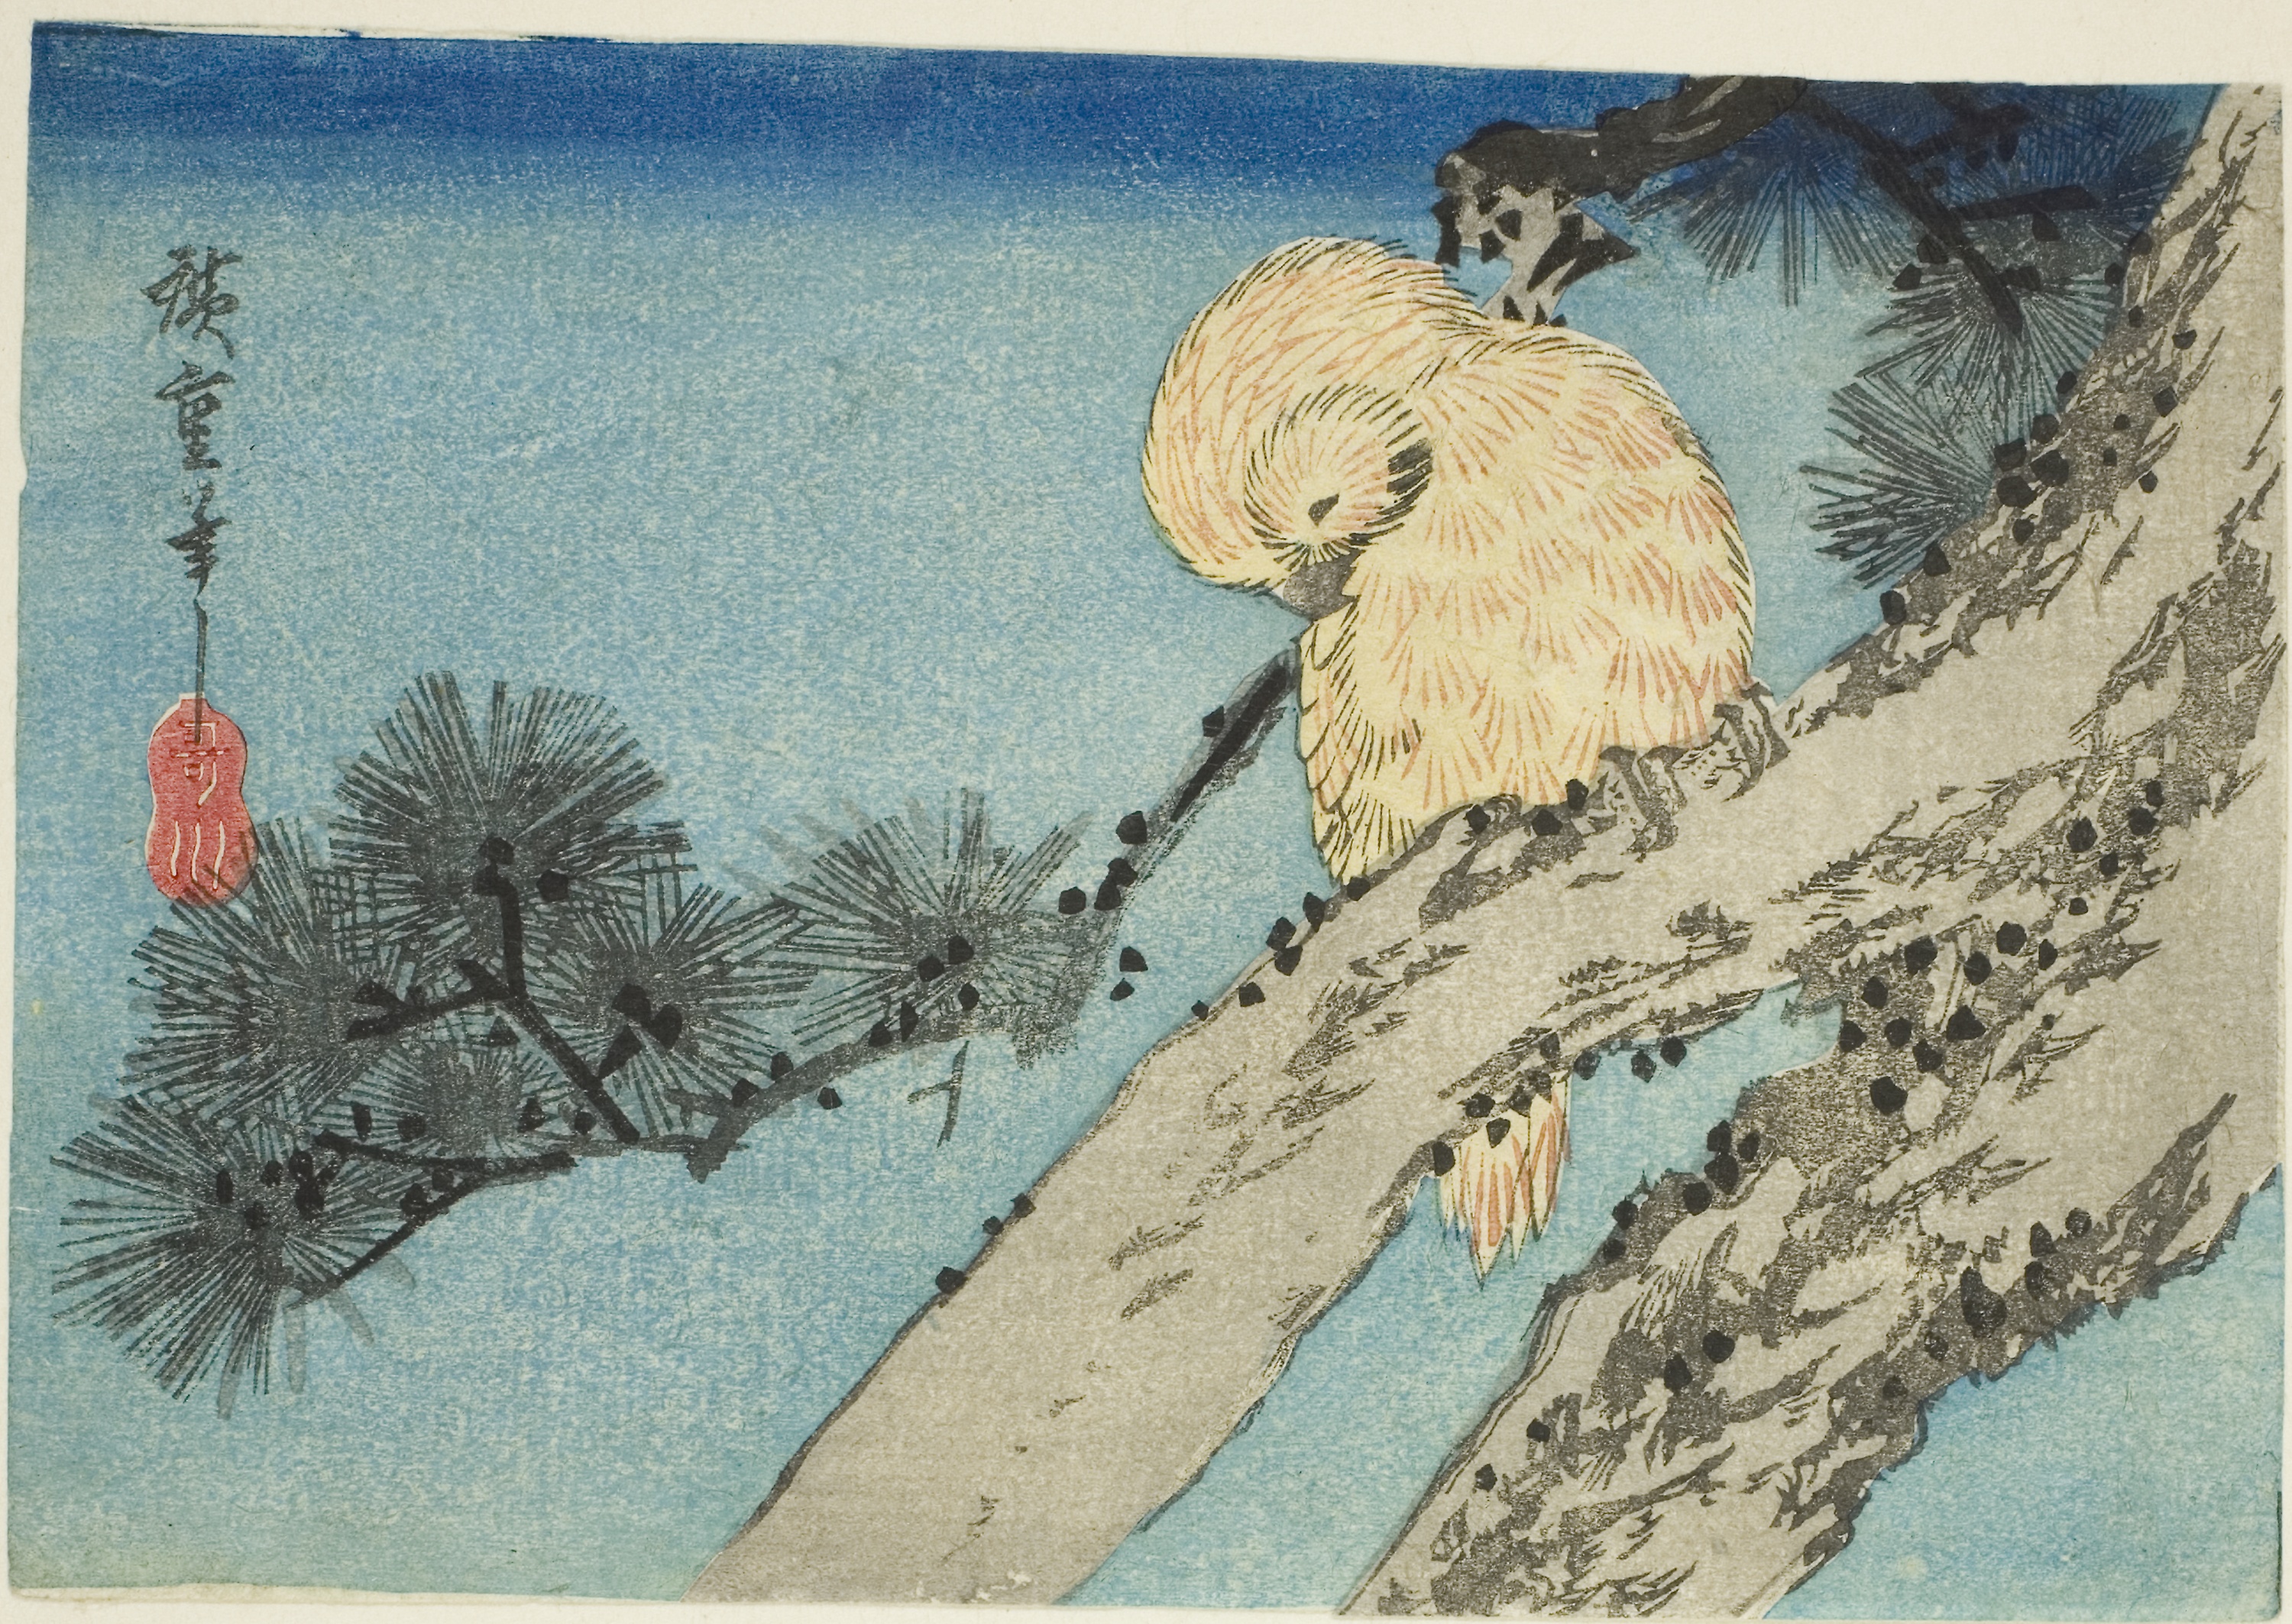
tree, illustration, painting, art, plant, paper, paper product